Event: Nepal Earthquake
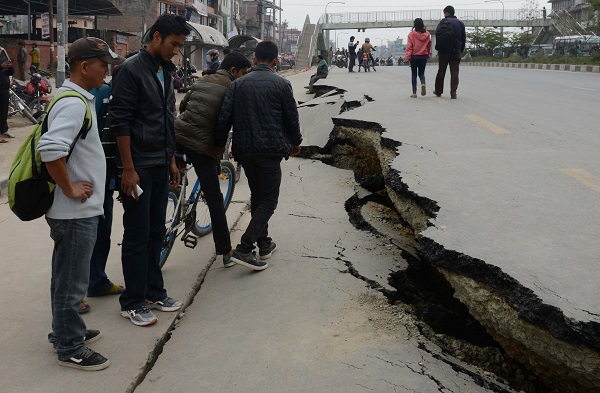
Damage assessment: damage